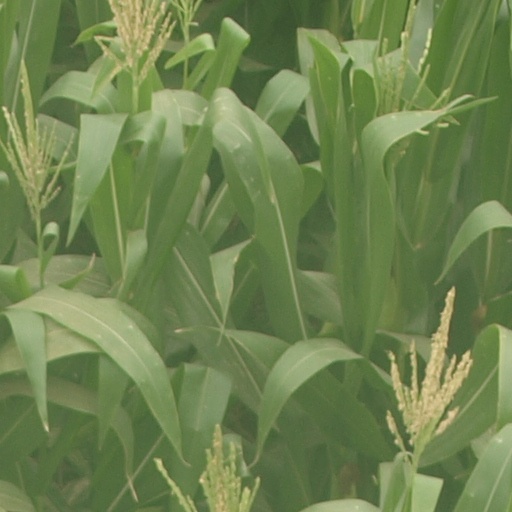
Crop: maize; corn